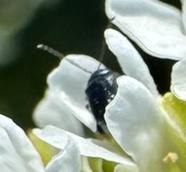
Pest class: crucifer_flea_beetle